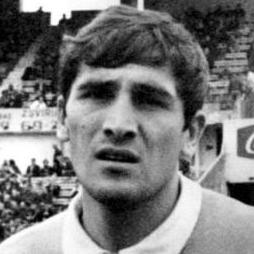
Age: 21